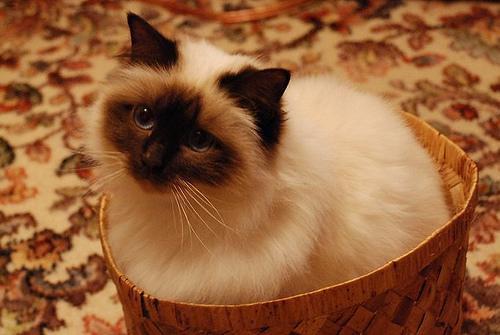
Birman